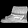
Label: Ankle boot